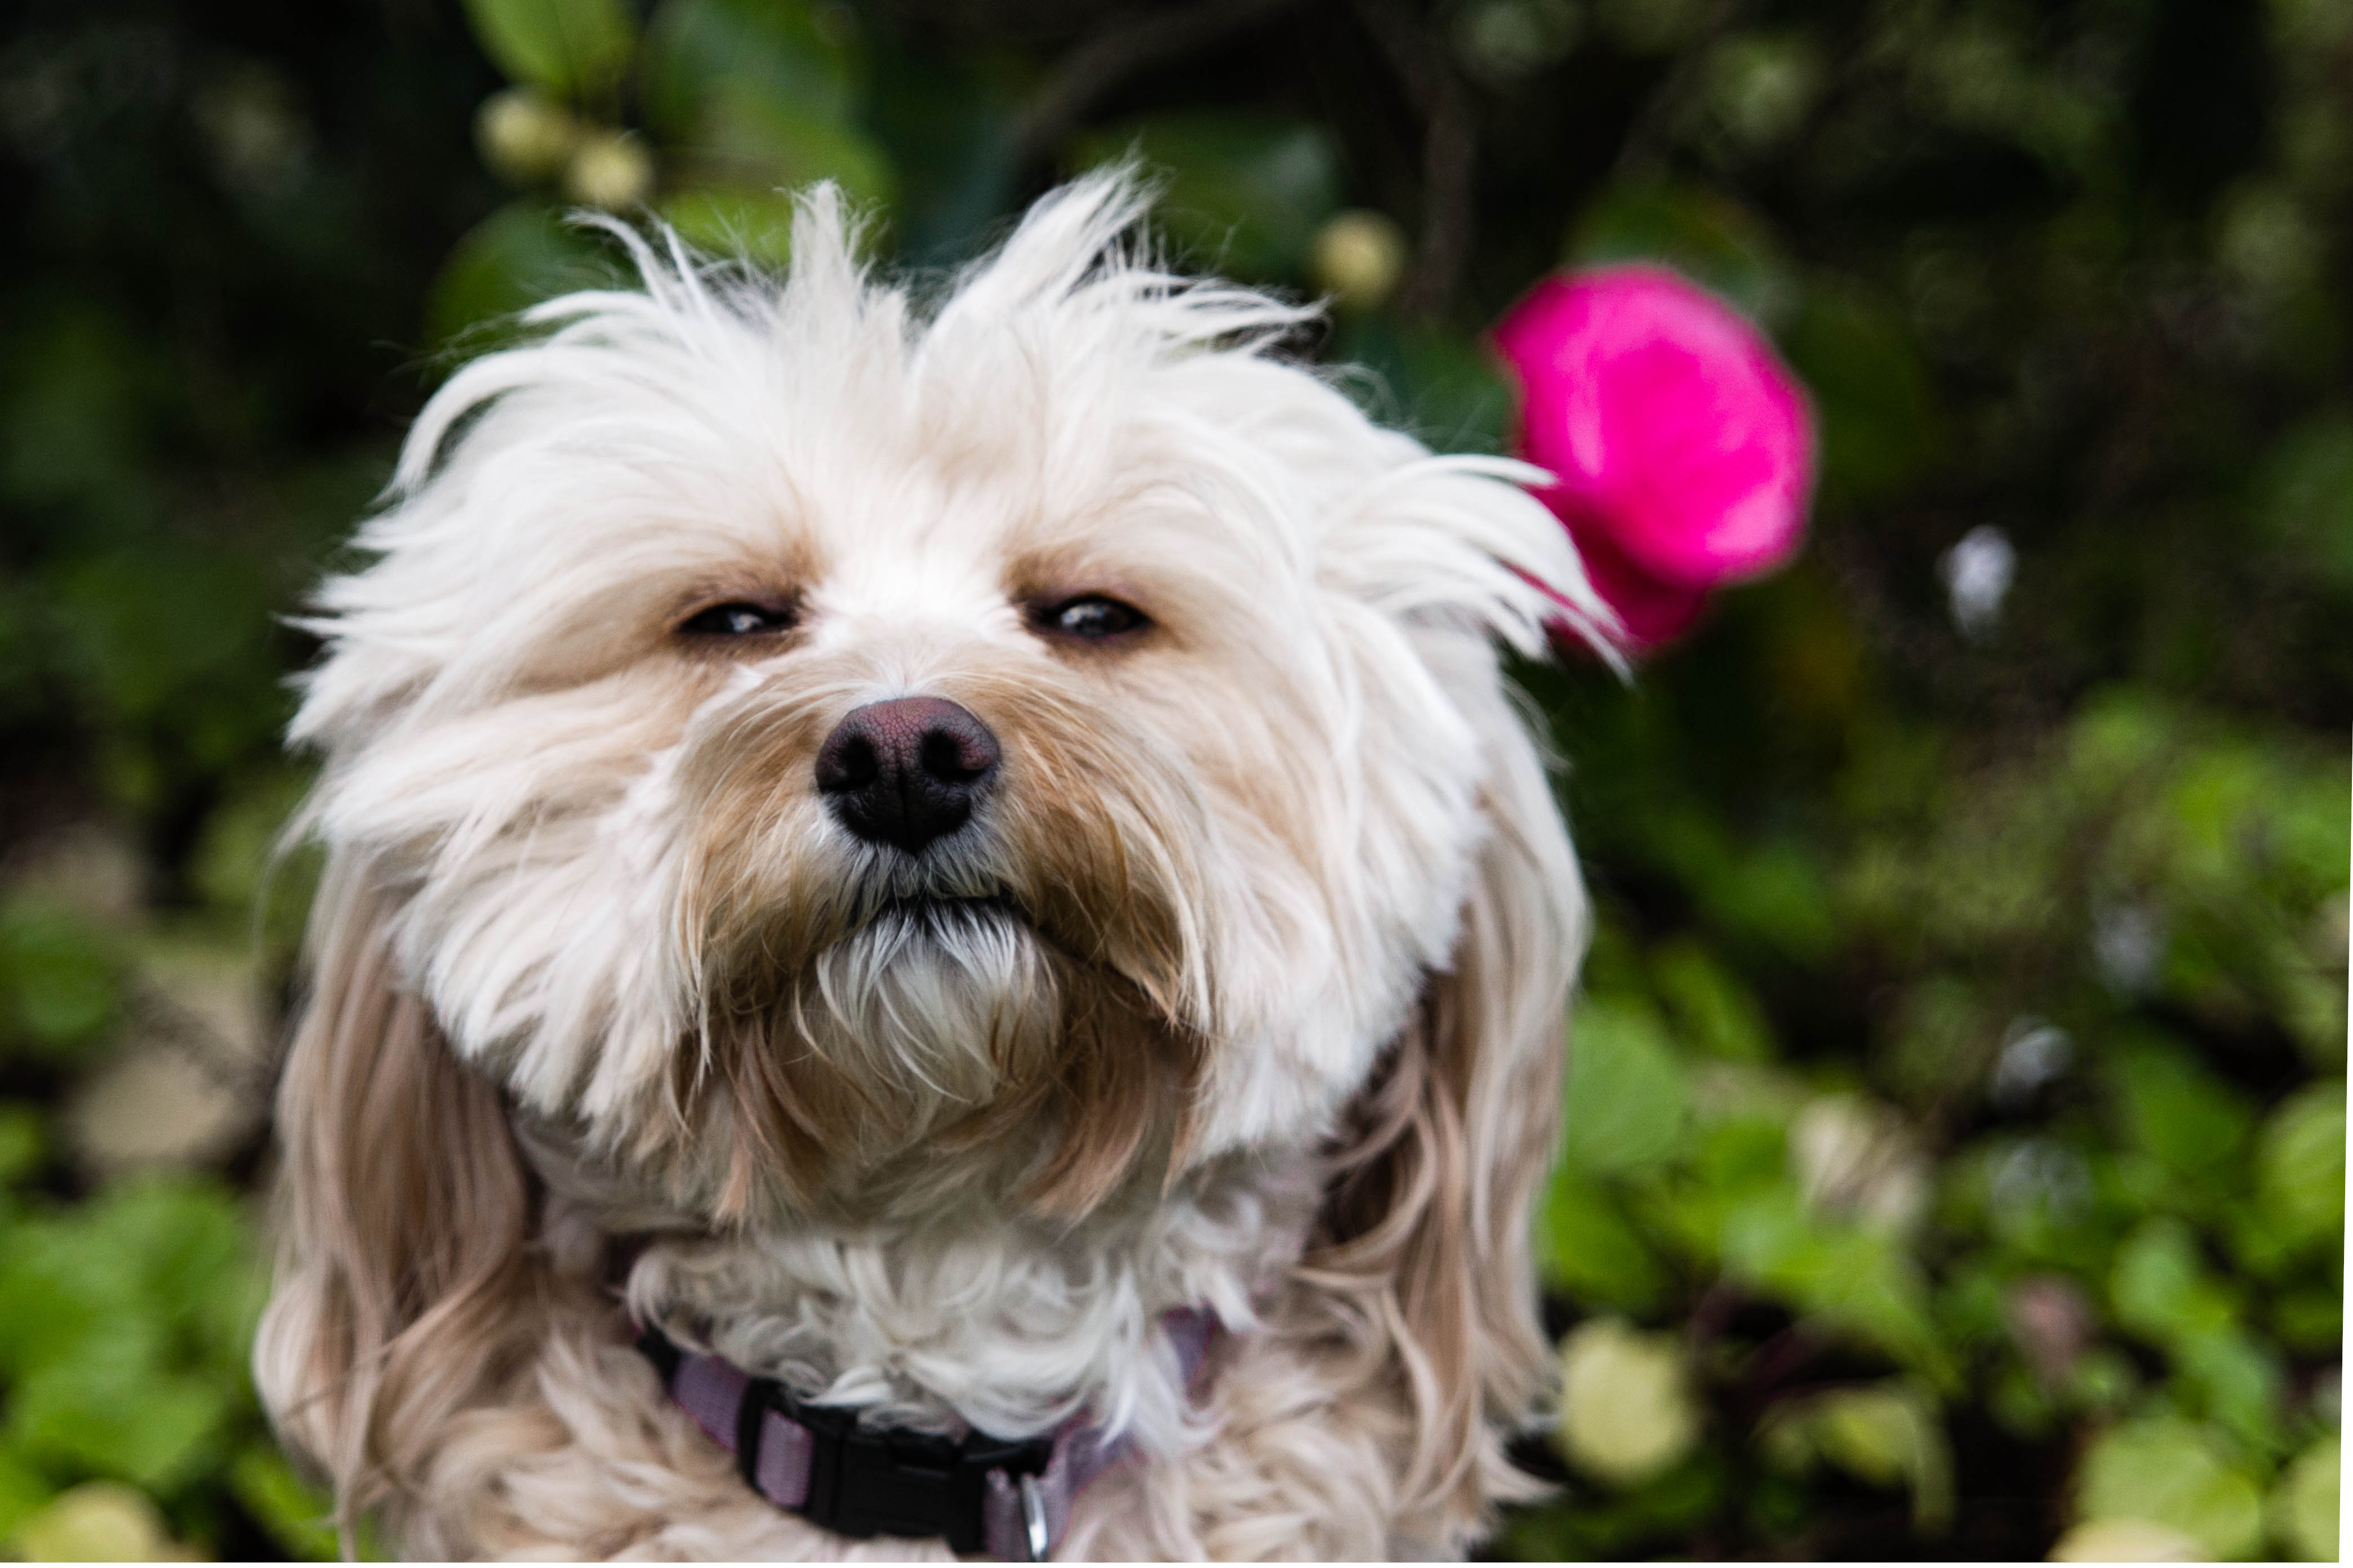
dog, cute, mammal, vertebrate, dog breed, lhasa apso, terrier, cavoodle, cavapoo, maltese, bichon, havanese, dog like mammal, schnoodle, dandie dinmont terrier, l wchen, dog crossbreeds, morkie, bolonka, poodle crossbreed